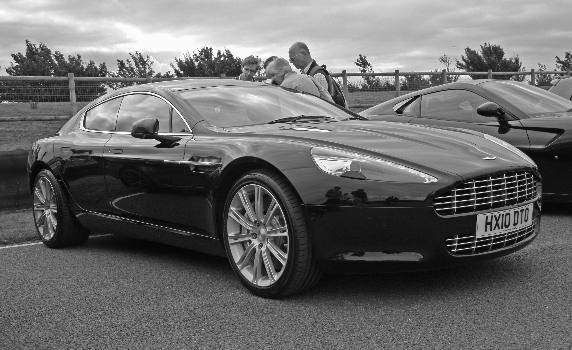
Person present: No